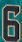
Number: 6